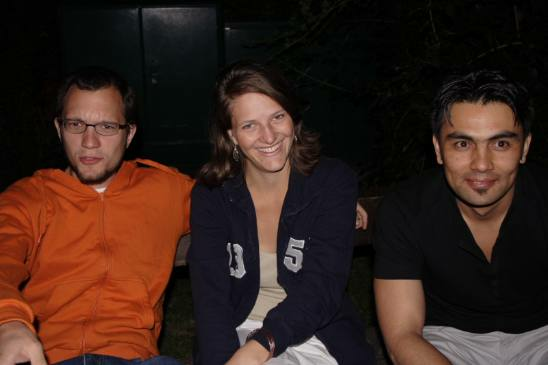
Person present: Yes